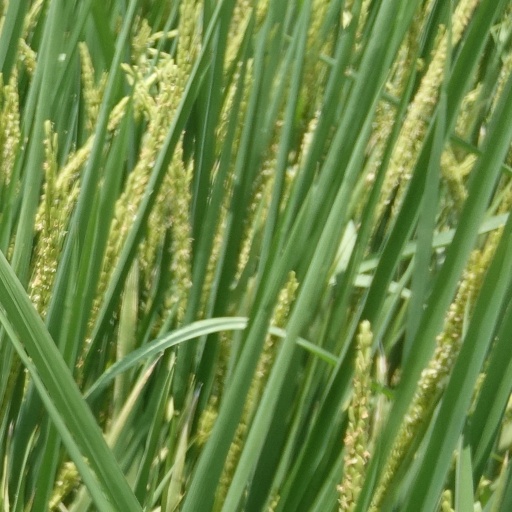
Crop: rice